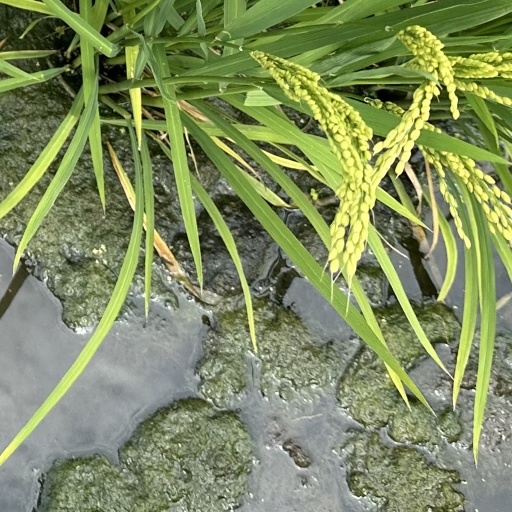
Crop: rice